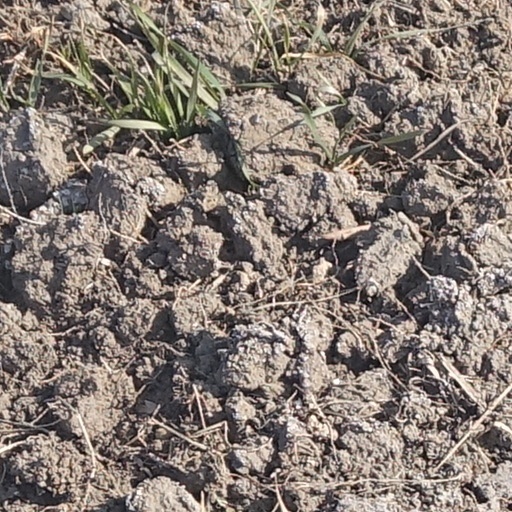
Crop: wheat